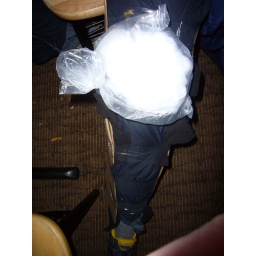
Ski resort first aid = carboard box splint + snow in a bag